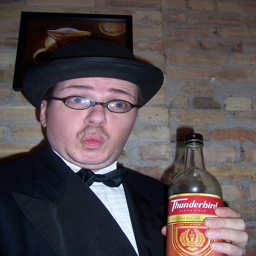
A man in a suit holding a bottle of a thunderbird branded drink.
A man in a hat and suit holding a bottle of Thunderbird
a close up of a holding a bottle near a wall
A man pulls a funny face while holding a bottle.
A man wearing a top hat, making a silly face, holding a bottle of Thunderbird.